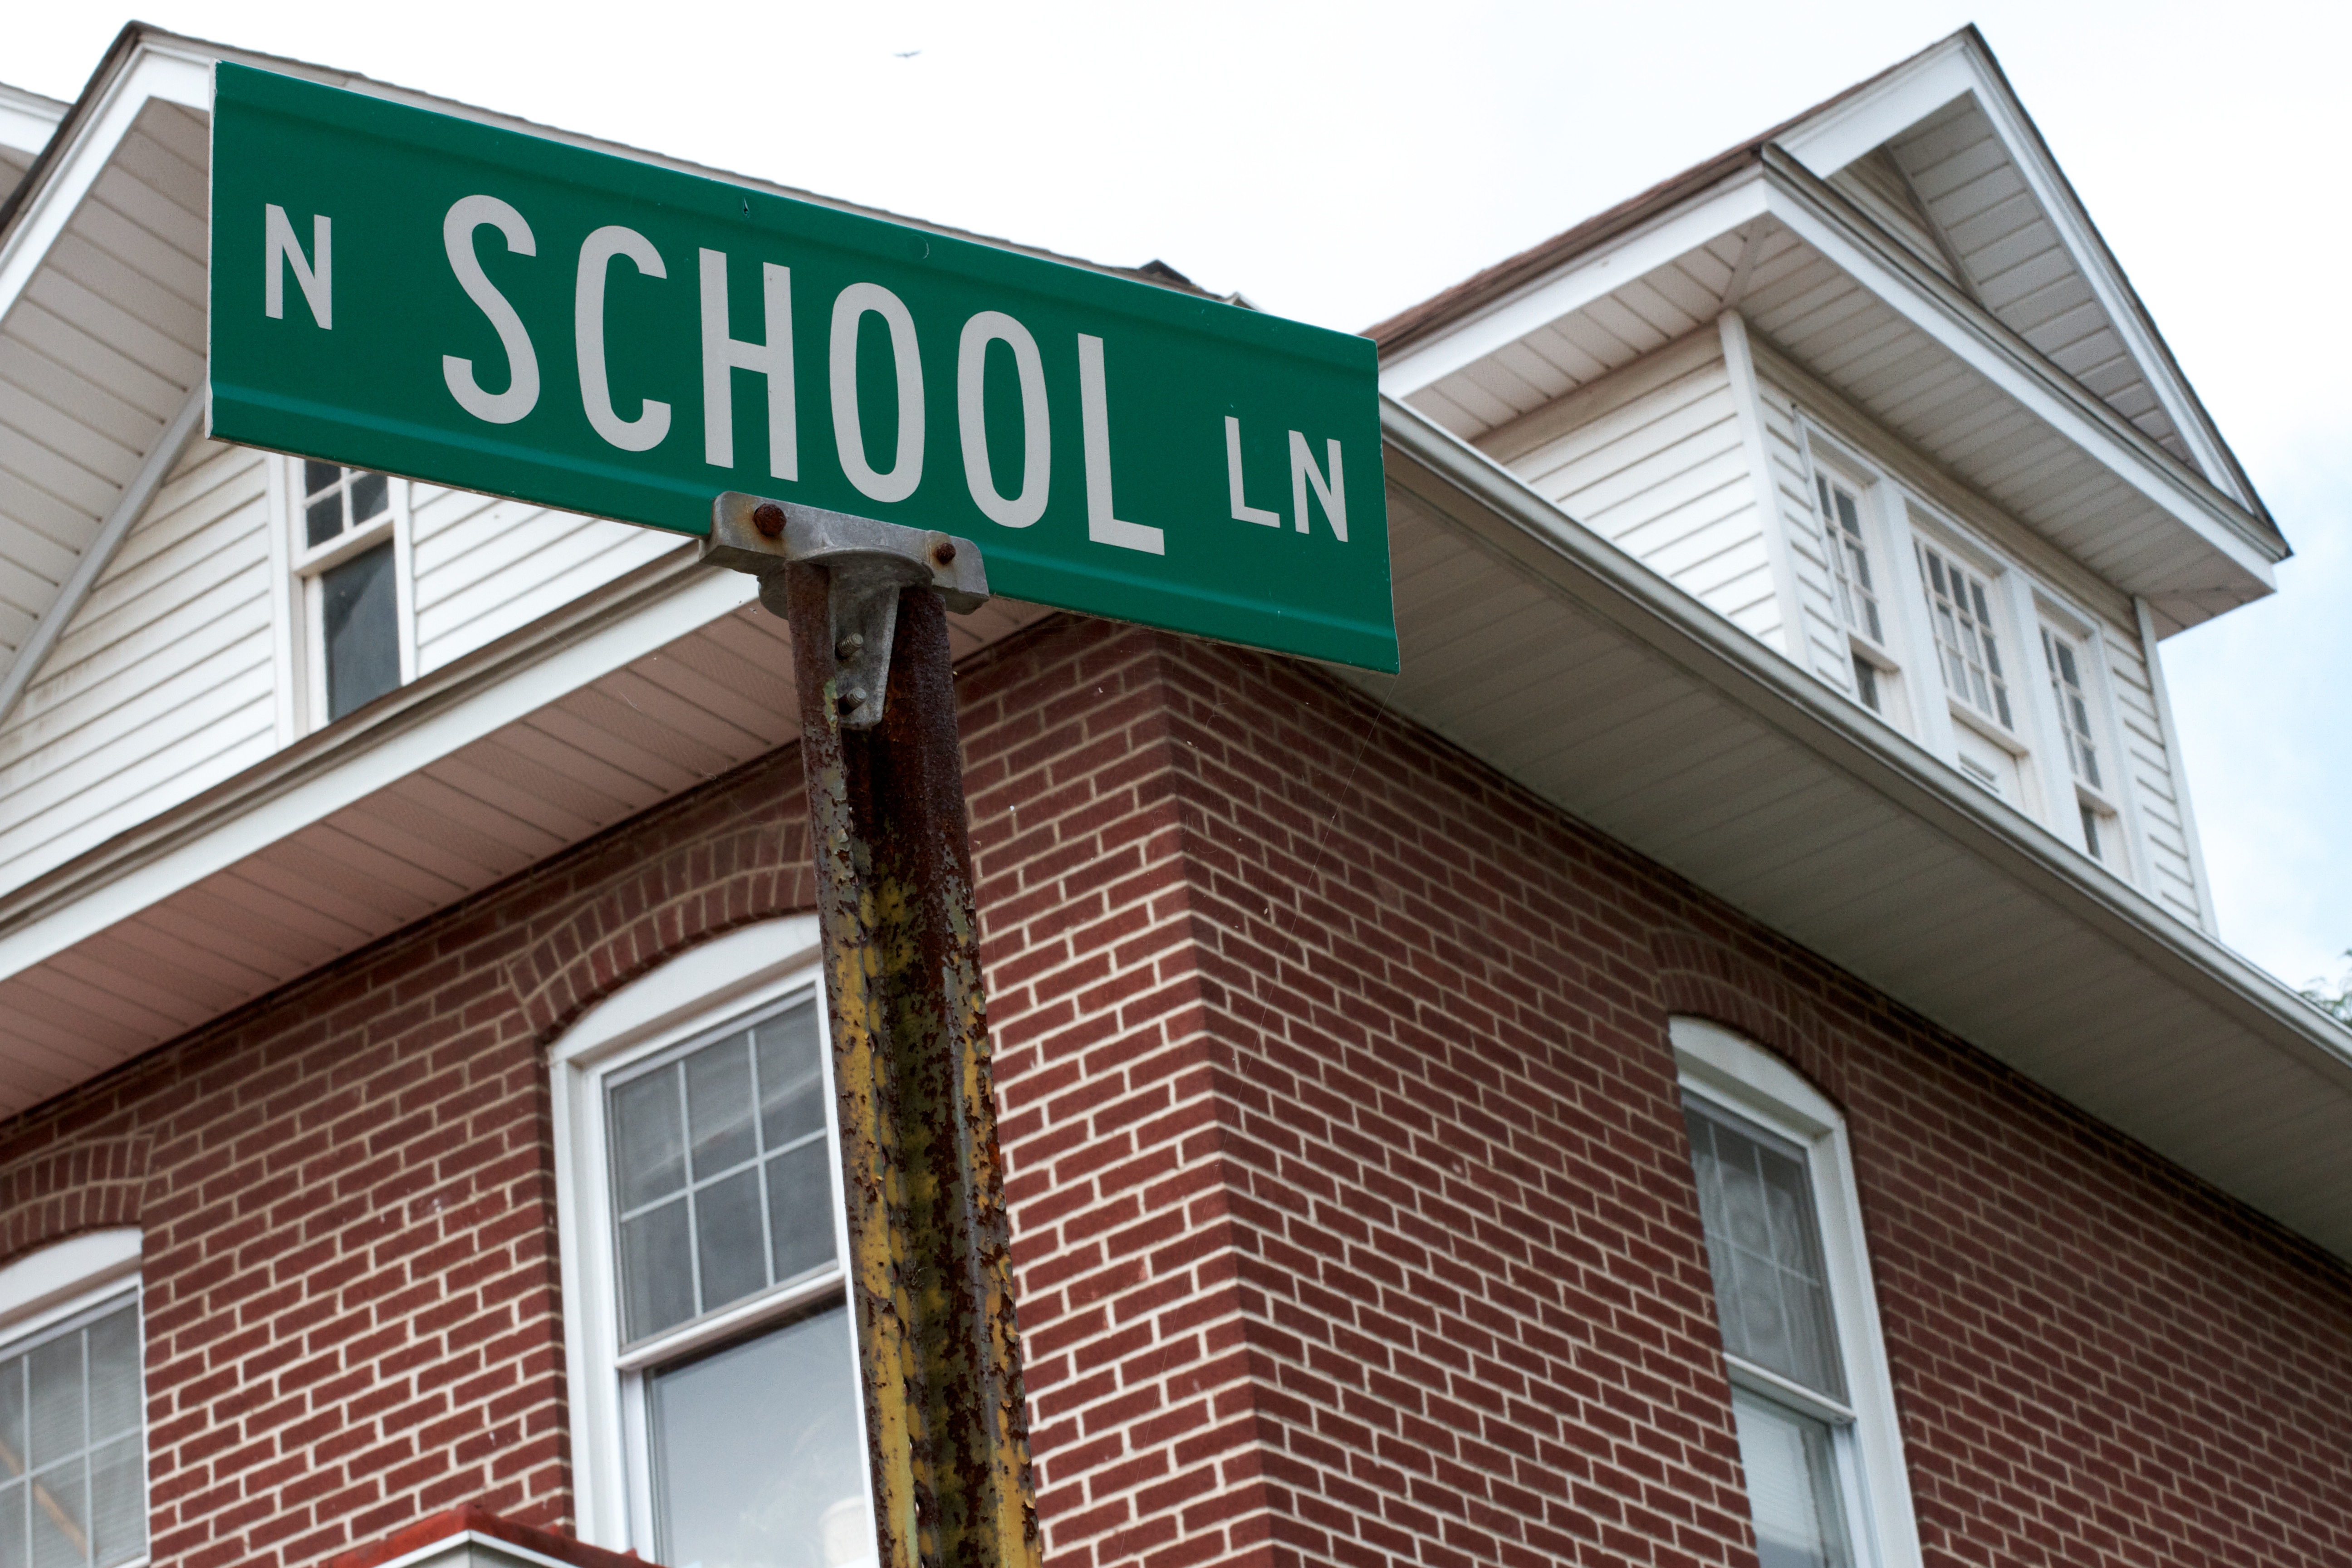
window, building, sign, facade, property, siding, window covering